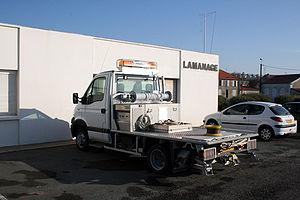
Lamanage est un terme du vocabulaire maritime et désigne des opérations d'assistance à l'amarrage, au largage des navires lors de leur arrivée, départ ou également de leur mouvement à l'intérieur des ports. L'équipage des navires étant limité et occupé, il a fallu créer un service à terre. Les lamaneurs sont des marins spécialisés.